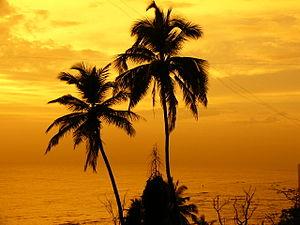
Bombay ou Mumbai est la capitale de l'État indien du Maharashtra. La métropole compte 12 478 447 habitants en 2011. Ville d'Inde la plus peuplée, elle forme avec ses villes satellites de Navi Mumbai, Bhiwandi, Kalyan, Ulhasnagar et Thane, une agglomération de 18 414 288 habitants, soit la cinquième plus peuplée au monde.